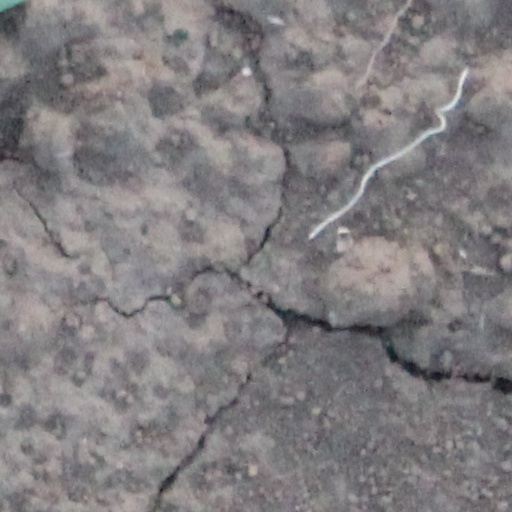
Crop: wheat